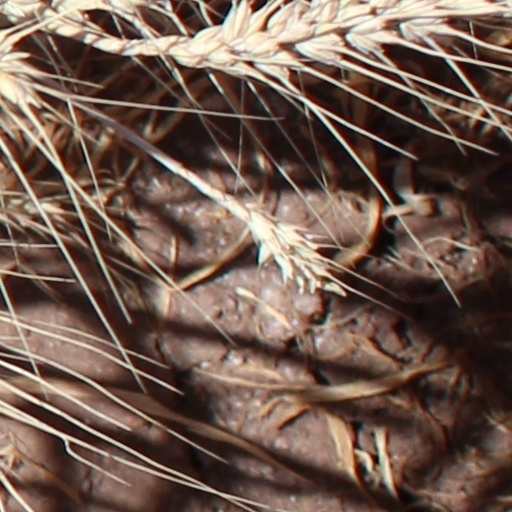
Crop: wheat